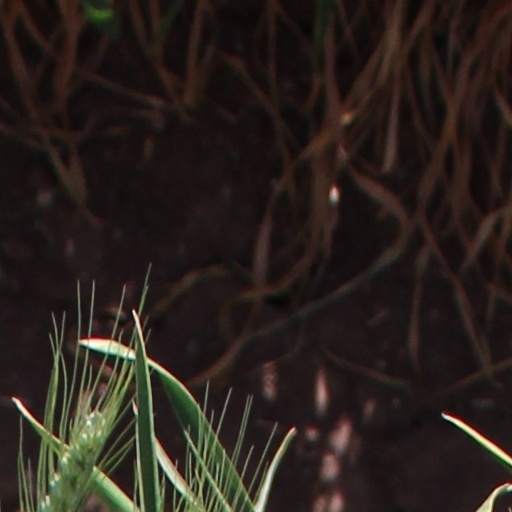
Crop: wheat